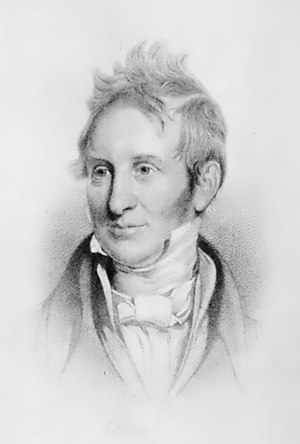
Mountstuart Elphinstone
Mountstuart Elphinstone var en skotsk statsmand, historiker og kolonipolitiker tilknyttet regeringen i Britisk Indien. Han var 1796-1828 i Det britiske Ostindiske kompagnis tjeneste. Mellem 1819 og 1827 var han også guvernør over Bombay, hvor han åbnede flere uddannelsesinstitutioner for den indiske befolkningen.